Article 48 of the Weimar Constitution

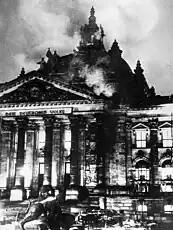
The burning Reichstag building, 27 February 1933. The event gave Hitler an excuse to invoke Article 48, which in turn led to him gaining dictatorial powers by seemingly legal means.

In the early years of the Republic, following the signing of the Treaty of Versailles in June 1919, the combination of reparations payments, the occupation of the Ruhr by French and Belgian troops between 1921 and 1923, and the resulting hyperinflation led to economic turmoil and political unrest from both the left and right. To cope with the crises, Friedrich Ebert, a Social Democrat and the Republic's first president, used Article 48 on 136 occasions, although he always based invoking the act on agreements between himself, the government and parliament. In October 1923, when the Communist Party of Germany entered the Social Democratic-led governments of Saxony and Thuringia with hidden revolutionary intentions, Ebert used a "Reichsexekution" under Article 48 to send troops into the two states to remove the Communists from the governments. Ebert later granted Chancellor Wilhelm Cuno considerable latitude under Article 48 to deal with inflation and matters related to the Reichsmark. It was a more controversial use of the power because it was not clear that the constitutional article was meant to be used to handle economic issues. The Emminger Reform of 4 January 1924 also used Article 48 to abolish the jury system as a cost saving measure and replace it with the mixed system of judges and lay judges that still exists today.